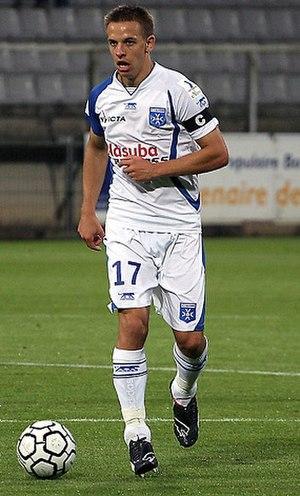
benoit pedretti
La saison 2015-2016 du Dijon FCO est la onzième du club en deuxième division, la quatrième consécutive au sein de ce championnat. C'est aussi la dix-huitième de l'histoire du club.
Benoît Pedretti, né le 12 novembre 1980 à Audincourt, est un footballeur international français reconverti en tant qu'entraîneur qui évoluait au poste de milieu de terrain.